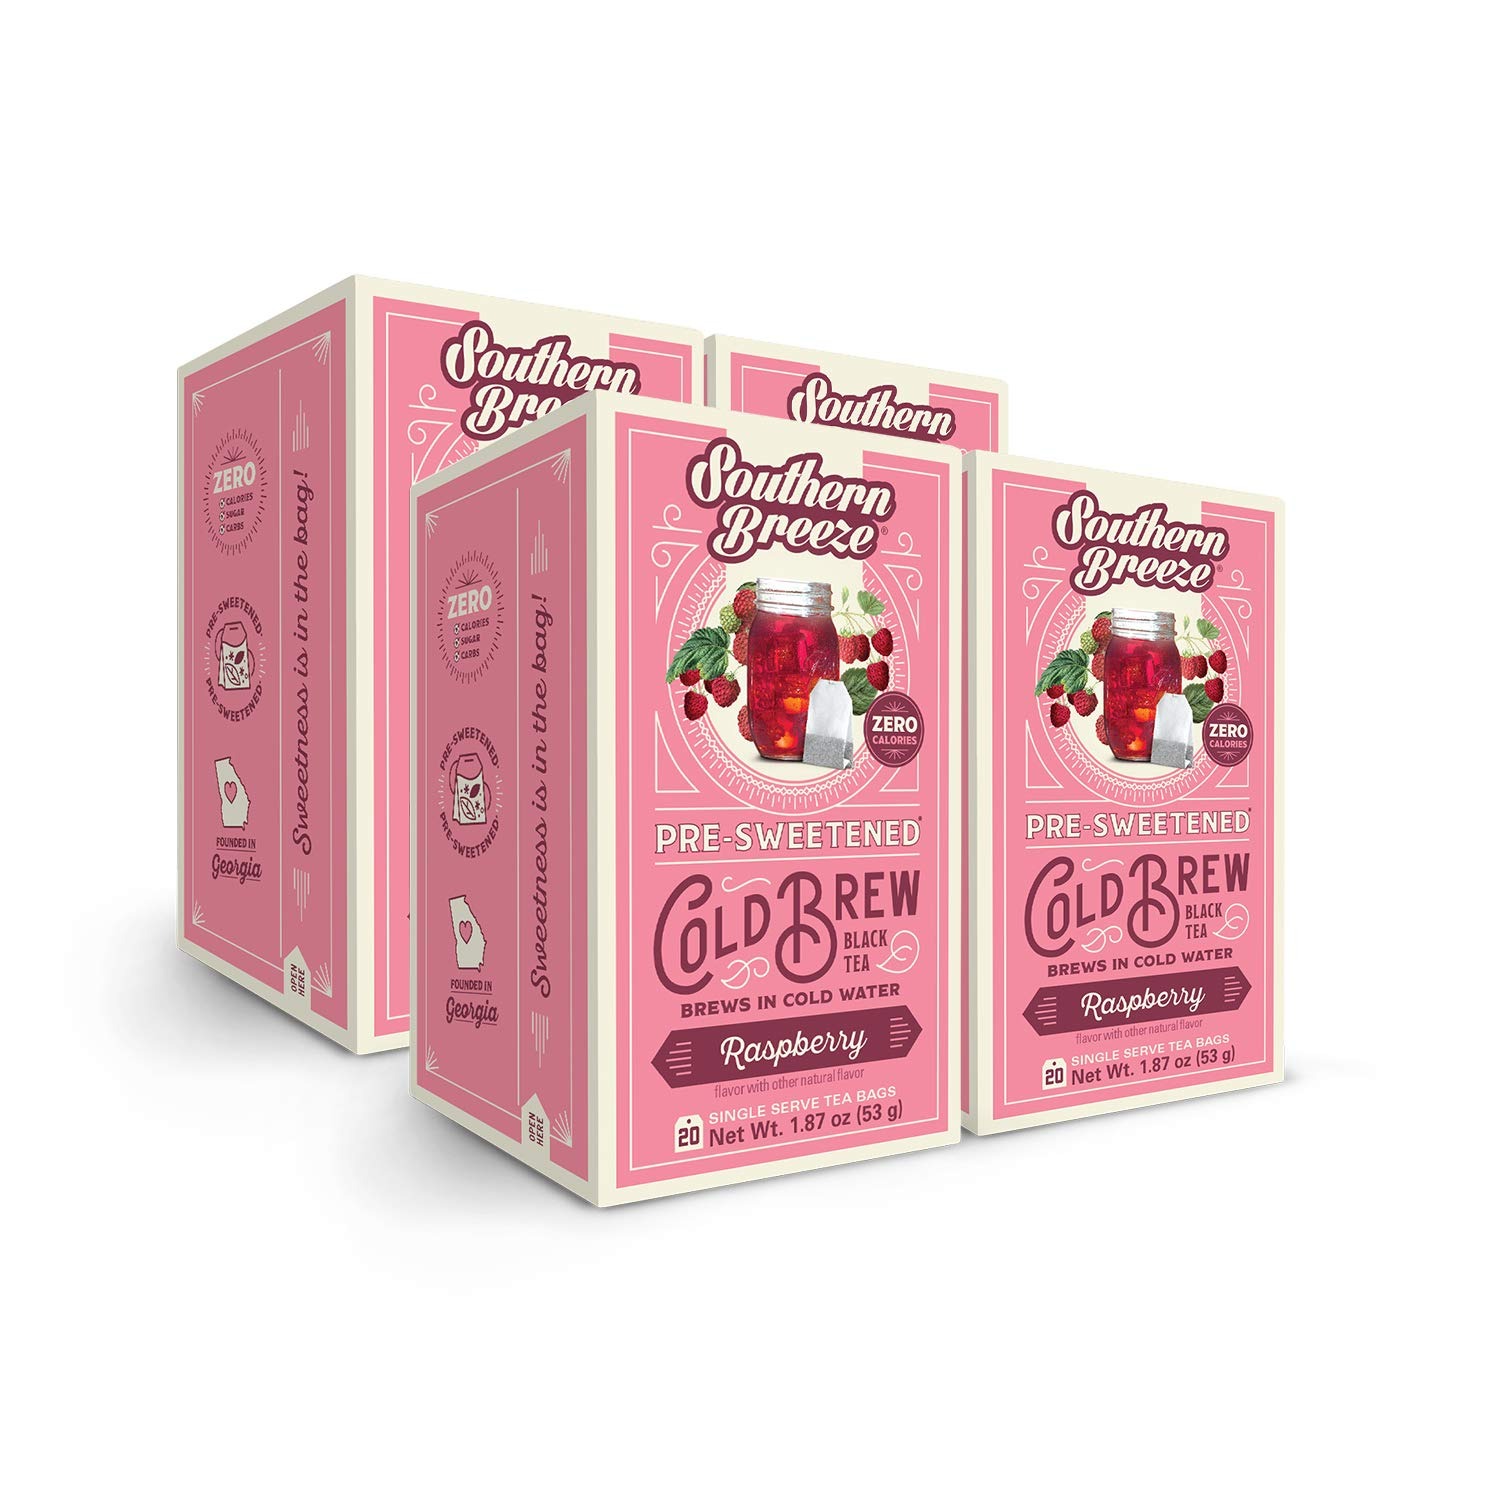
Item Name: Southern Breeze Cold Brew Sweet Tea Raspberry Iced Tea with Black Tea and Zero Carbs Zero Sugar, 20 Individually Wrapped Tea Bags, Pack of 4
Bullet Point 1: ZERO CARBS, ZERO SUGAR SWEET TEA: Southern Breeze Cold Brew Tea delivers that delicious Southern-style sweet tea with no sugar, no calories, and no carbs but with the same great taste! Our cold infused iced tea is made with real black tea leaves and is naturally flavored for a perfect cup of sugar free iced tea.
Bullet Point 2: SINGLE SERVE COLD BREW TEA BAGS: Southern Breeze black tea promises a bold taste without the hassle of boiling water. Each cold brew tea box contains sweet tea with 20 individually wrapped tea bags per box (pack of 4).
Bullet Point 3: SWEETNESS IS IN THE BAG: All our Southern Breeze tea bags are pre-sweetened and can be made in just 5 minutes! No measuring or messin', just steep the sweet tea bags, chill & enjoy cold brew iced tea! A cold infused drink for a zero sugar iced tea made easy.
Bullet Point 4: SOUTHERN SWEET TEA: Brewed in Southern tradition, Southern Breeze Cold Brew Tea is proudly founded in Georgia. We removed the calories and make tea cold brew zero sugar tea with the flavor you know and love for a delicious iced tea summer beverage.
Bullet Point 5: A SWEETER WORLD: At Southern Breeze Sweet Tea, we are dedicated in helping eliminate single-use plastic bottles. Our sweet tea company trusts our commitment to Science Based Targets reducing greenhouse gases by 25% by 2030.
Value: 80.0
Unit: Count

Price: 24.99